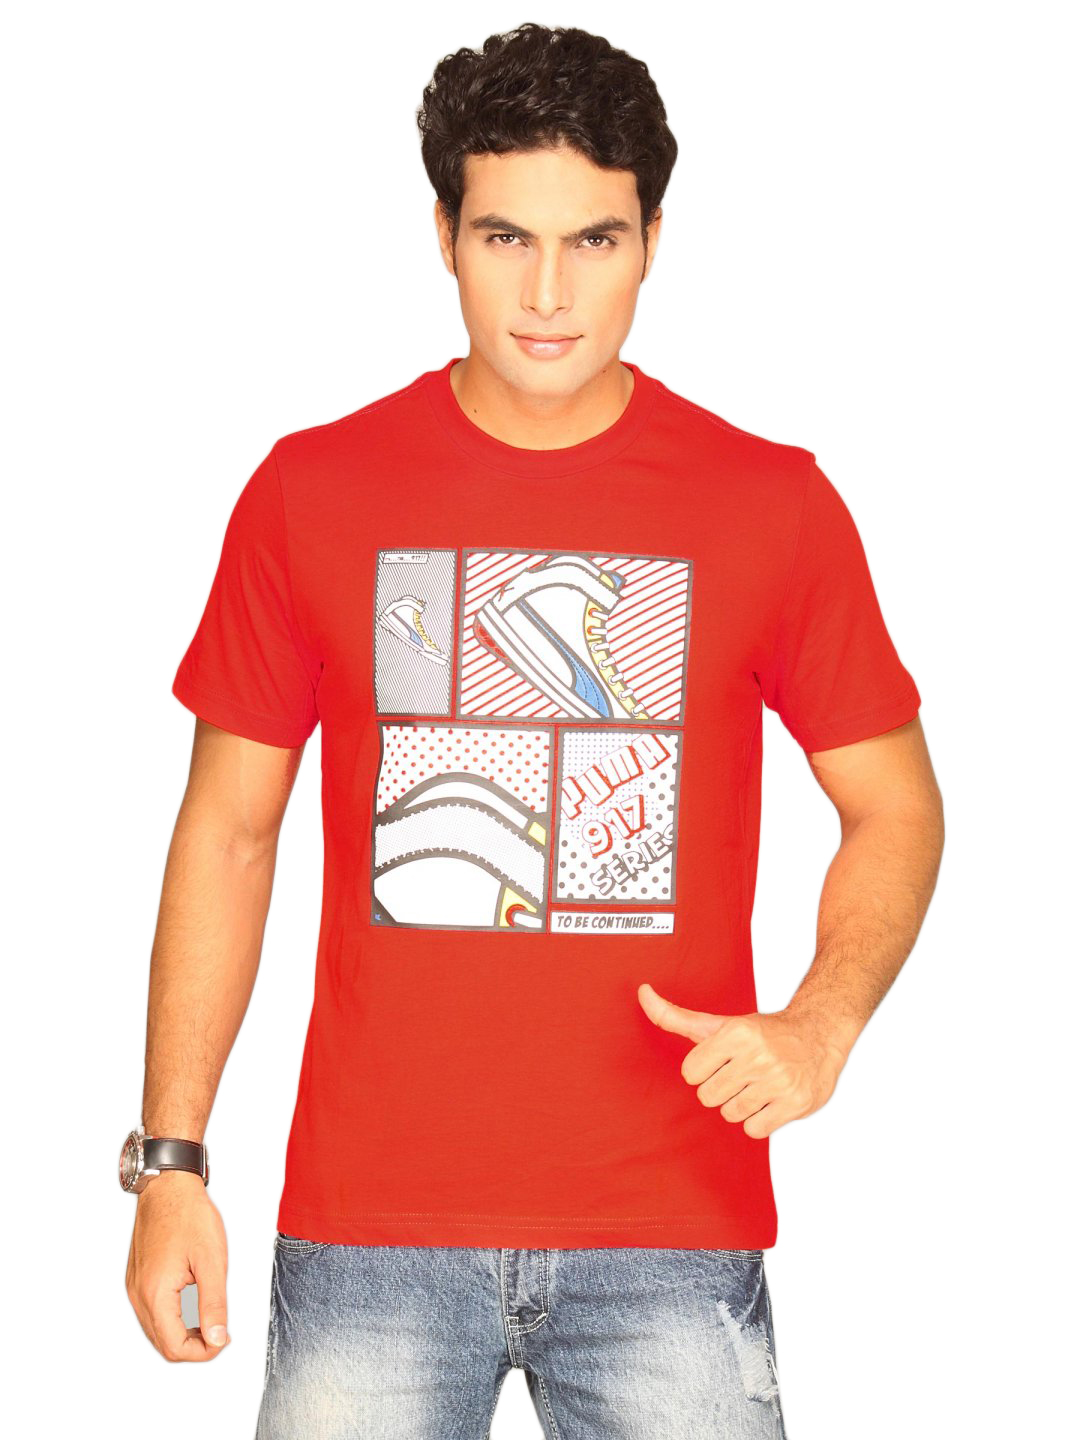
Puma Men's Pop Graphic Red T-shirt
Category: Apparel / Topwear / Tshirts
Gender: Men
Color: Red
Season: Summer 2011
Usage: Casual